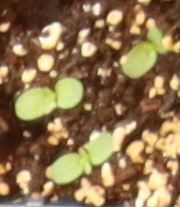
Label: Flax